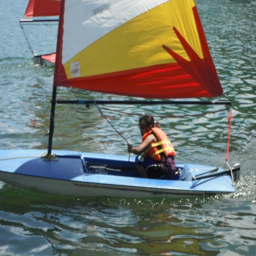
a skipper brings in her boat